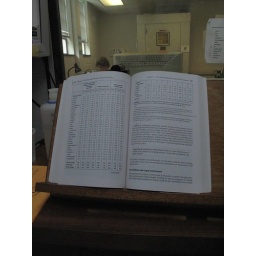
table in book